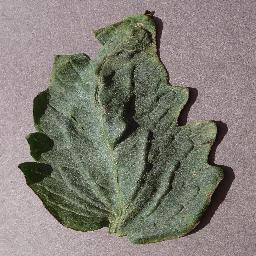
Label: Tomato___Target_Spot